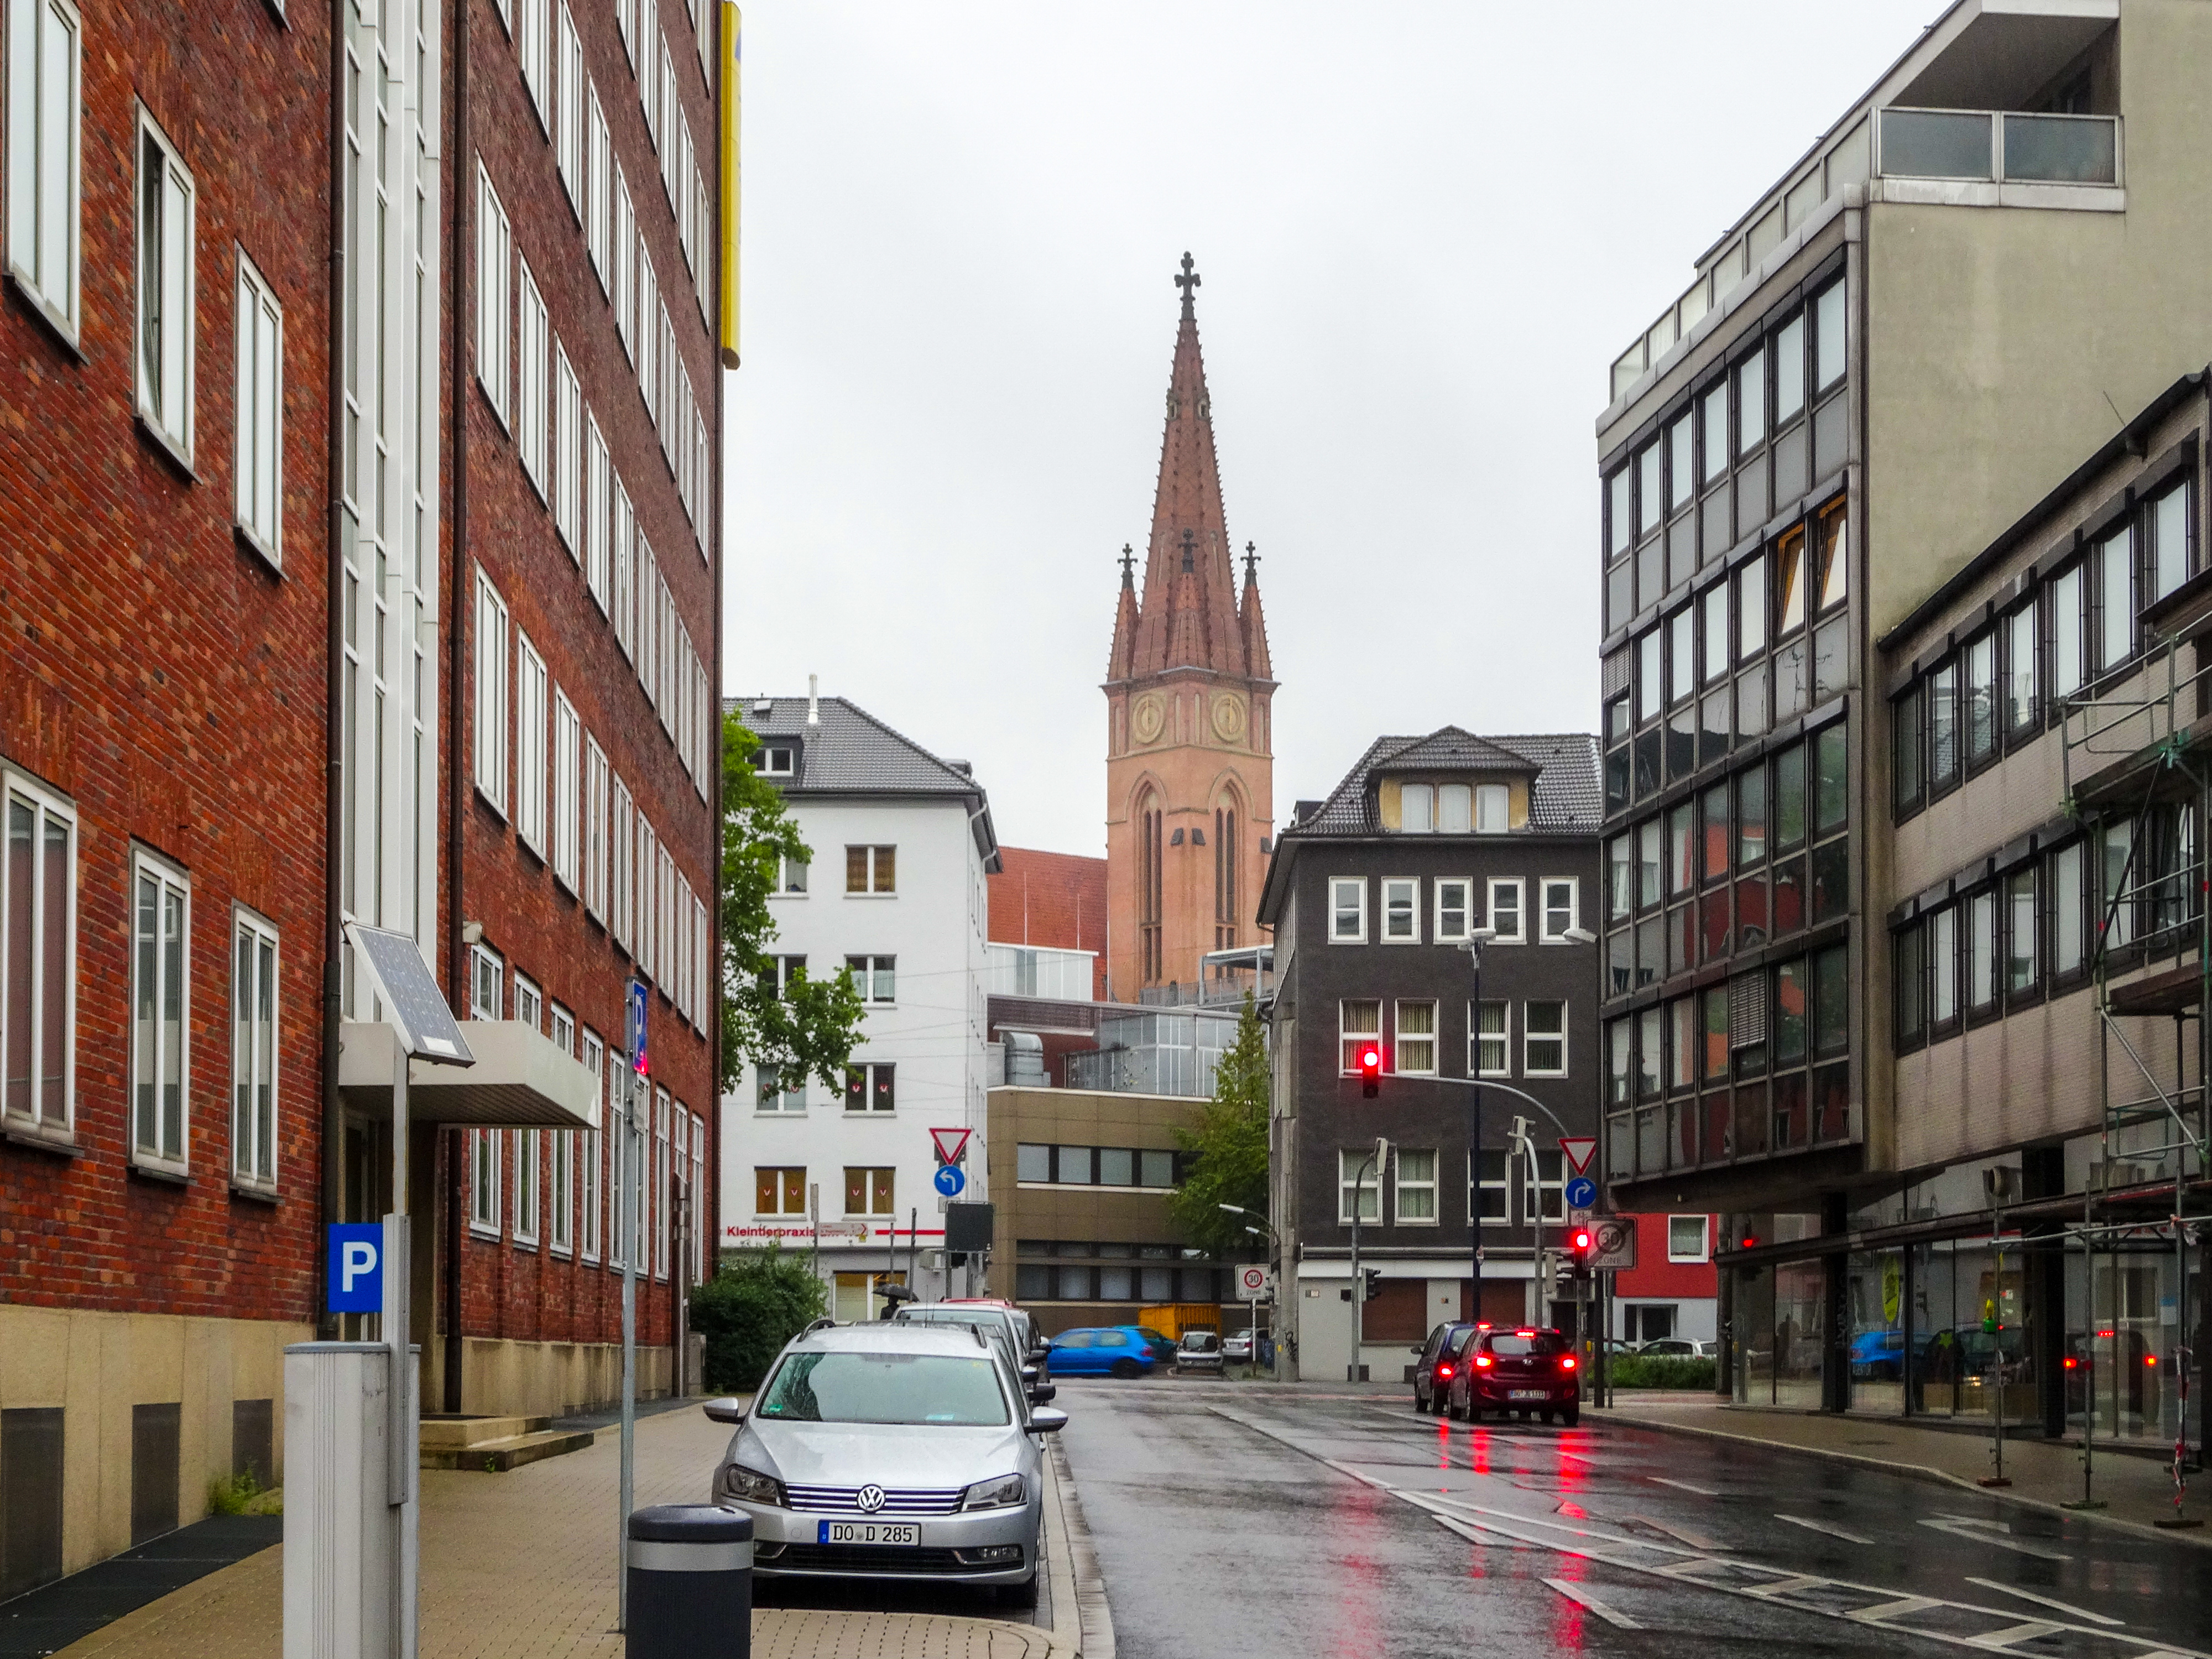
dortmund, street, rain, church, cathedral, cars, cityscape, perspective, germany, architecture, city, landmark, sky, building, window, car, vehicle, plant, infrastructure, road surface, vehicle registration plate, house, thoroughfare, wheel, urban design, neighbourhood, road, facade, metropolis, metropolitan area, mixed use, tire, tower, tree, sidewalk, lane, pedestrian, downtown, apartment, tourism, suburb, family car, town, cloud, travel, cobblestone, town square, medieval architecture, traffic, automotive lighting, spire, asphalt, vacation, transport, compact car, skyscraper, city car, listed building